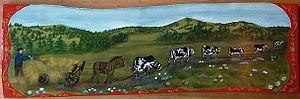
Tableau Poya ""Le Dru"". Auteur
En peinture, la poya, est une représentation picturale profane, d'art populaire souvent naïve, qui, représente la montée aux alpages des troupeaux principalement dans le canton de Fribourg en Suisse, peints par les armaillis, les bergers d'alpage.